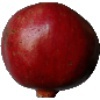
Label: Pomegranate 1